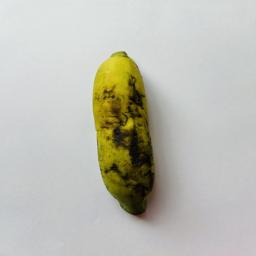
Ripeness: Overripe